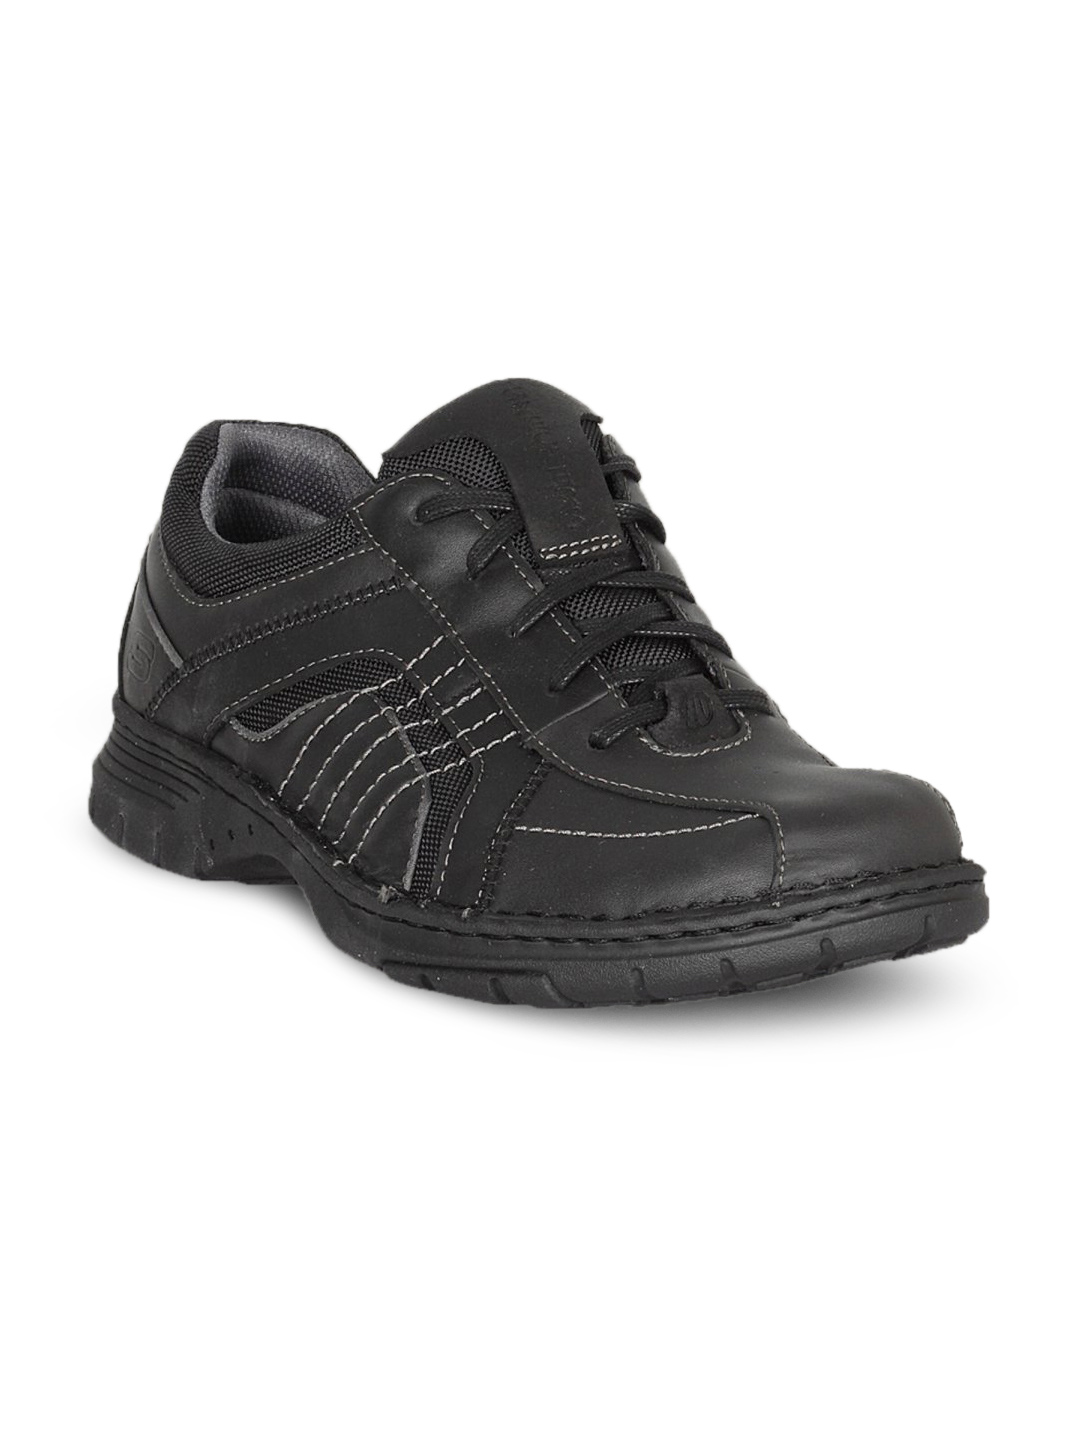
Skechers Men's Compelling Desterity Black Shoe
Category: Footwear / Shoes / Casual Shoes
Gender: Men
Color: Black
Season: Winter 2015
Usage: Casual